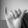
ASL letter: Y